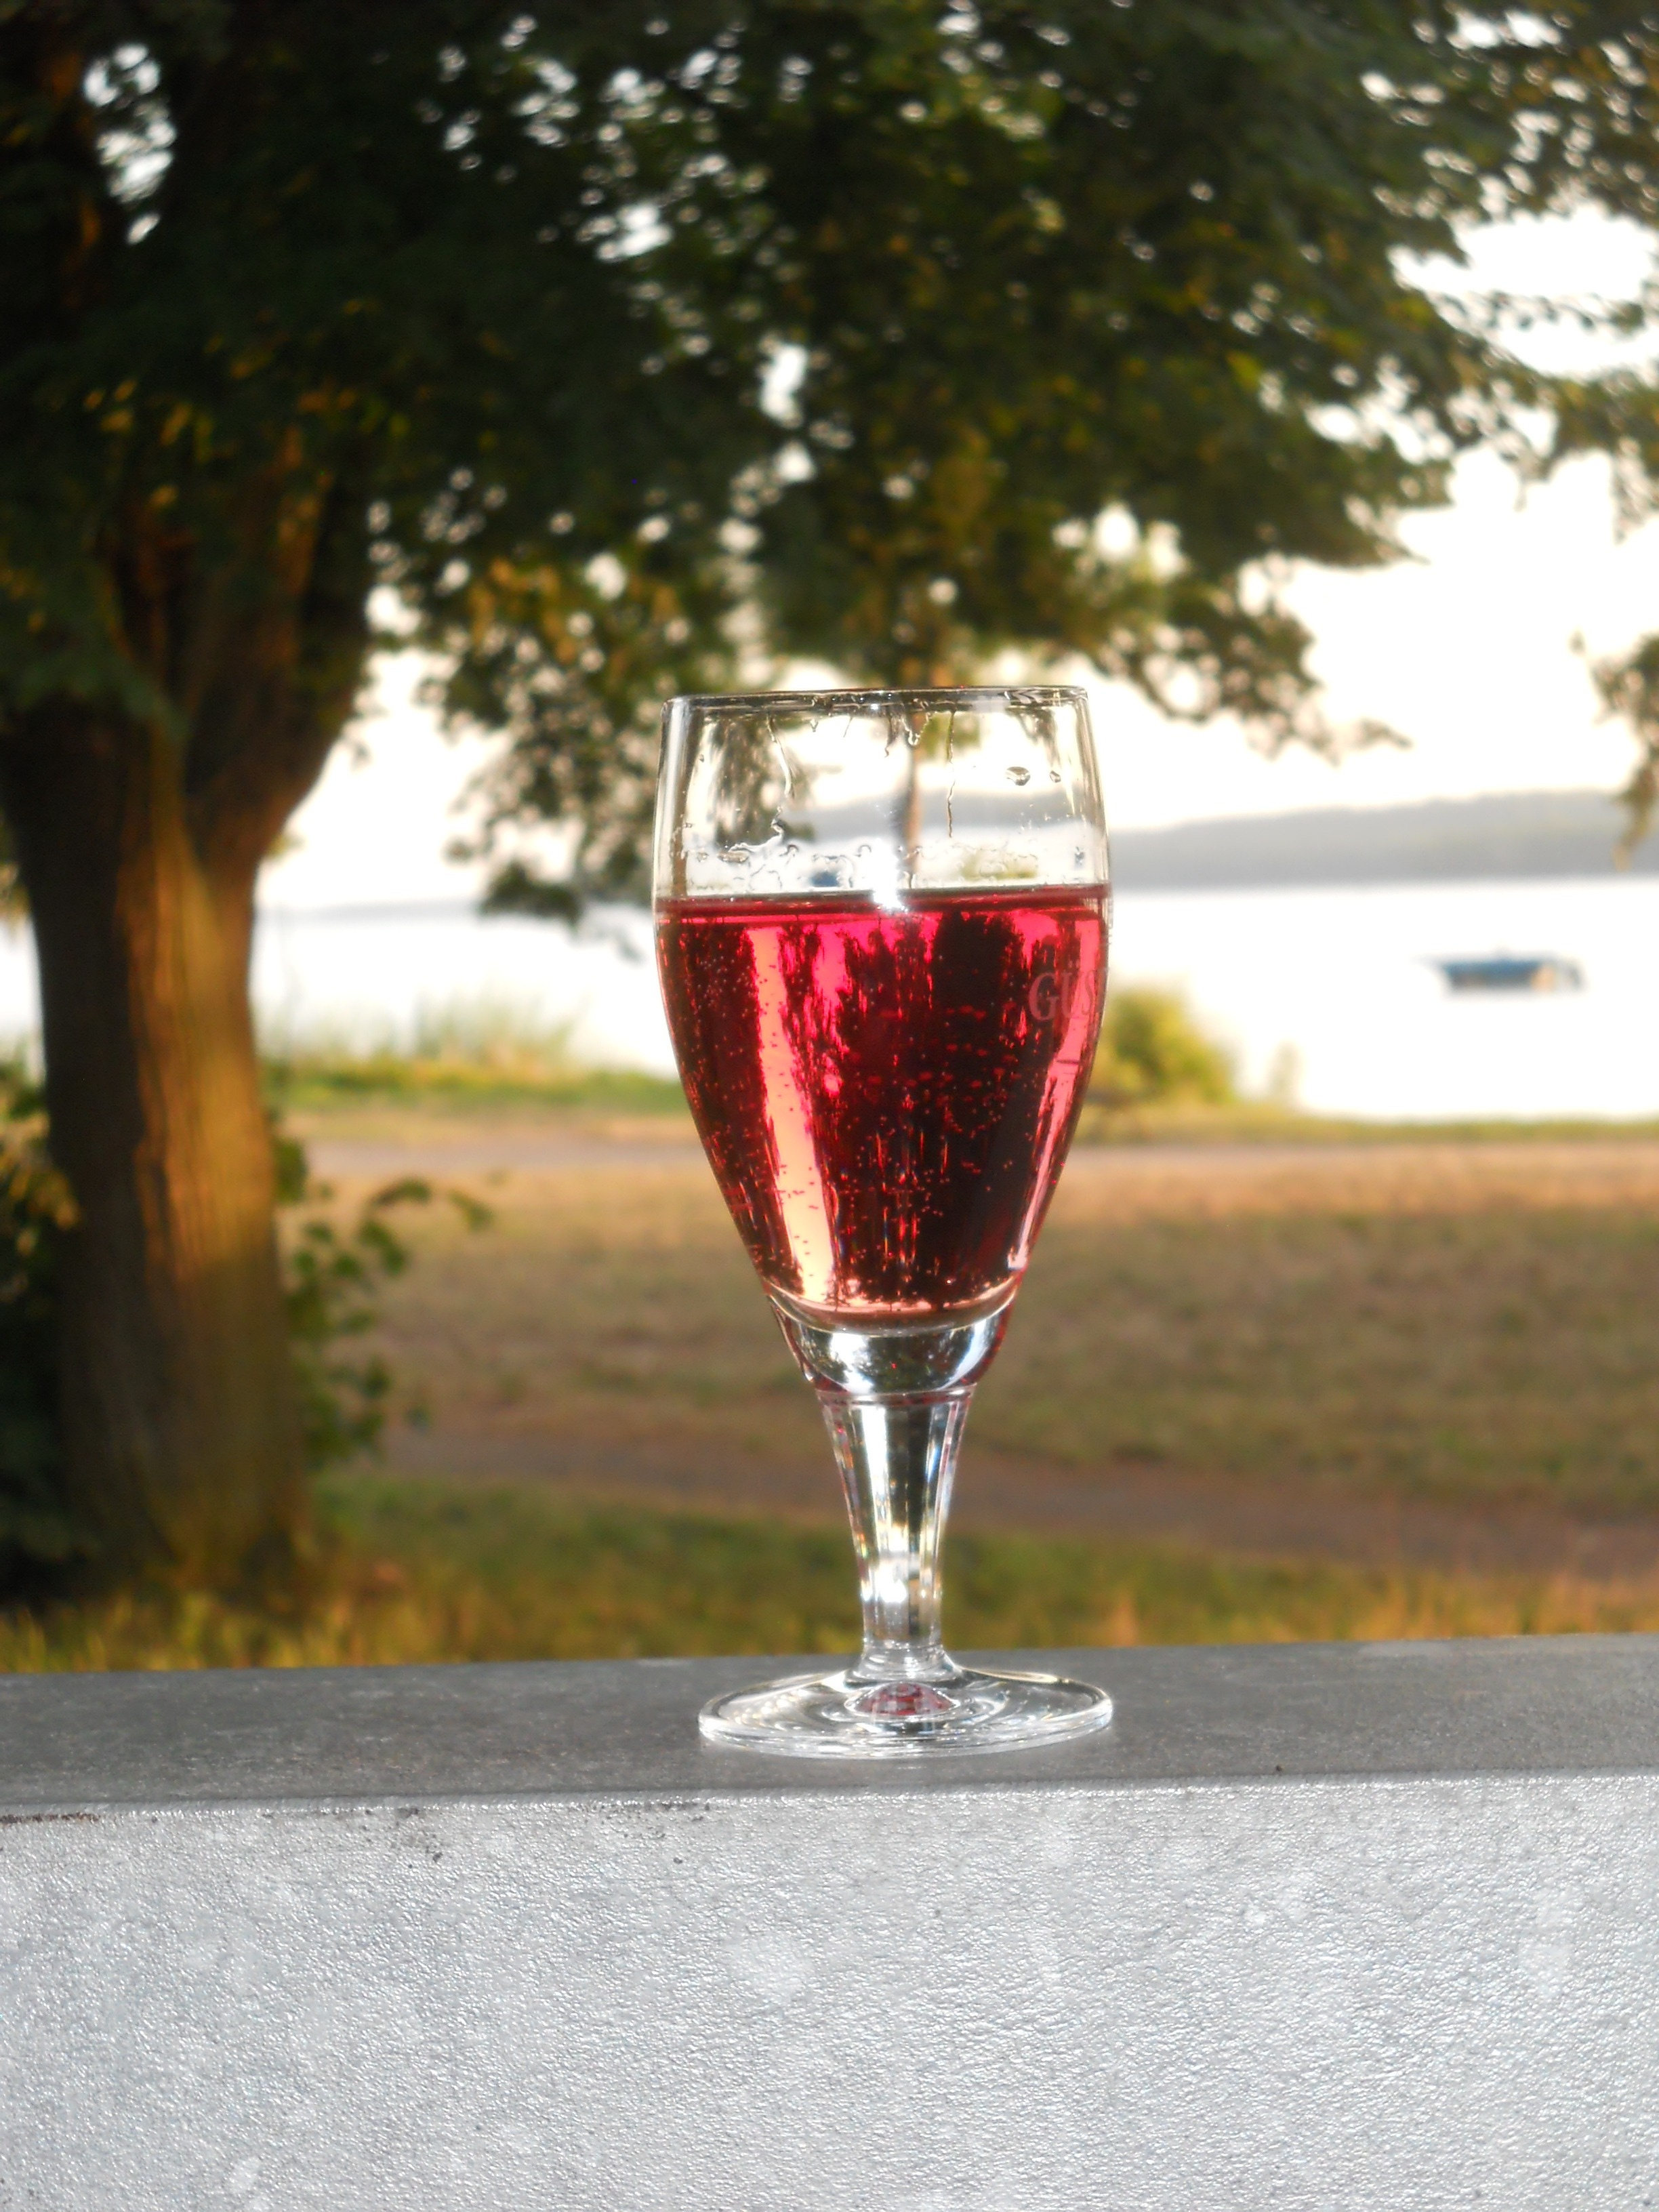
wine, glass, red, romance, drink, material, alcohol, wine glass, stemware, alcoholic beverage